Laxmi Agarwal

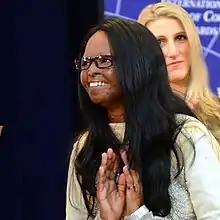
Agarwal in Washington receiving an award, 2014

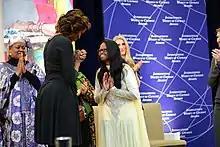
First Lady Michelle Obama Honors 2014 IWOC Awardee Laxmi of India

Laxmi Agarwal (born 1 June 1990) is an Indian acid attack survivor, a campaigner for rights of acid attack victims, and a TV host. Laxmi is founder and President of The Laxmi Foundation, an NGO dedicated to acid attack victims. She was attacked at the age of 15.